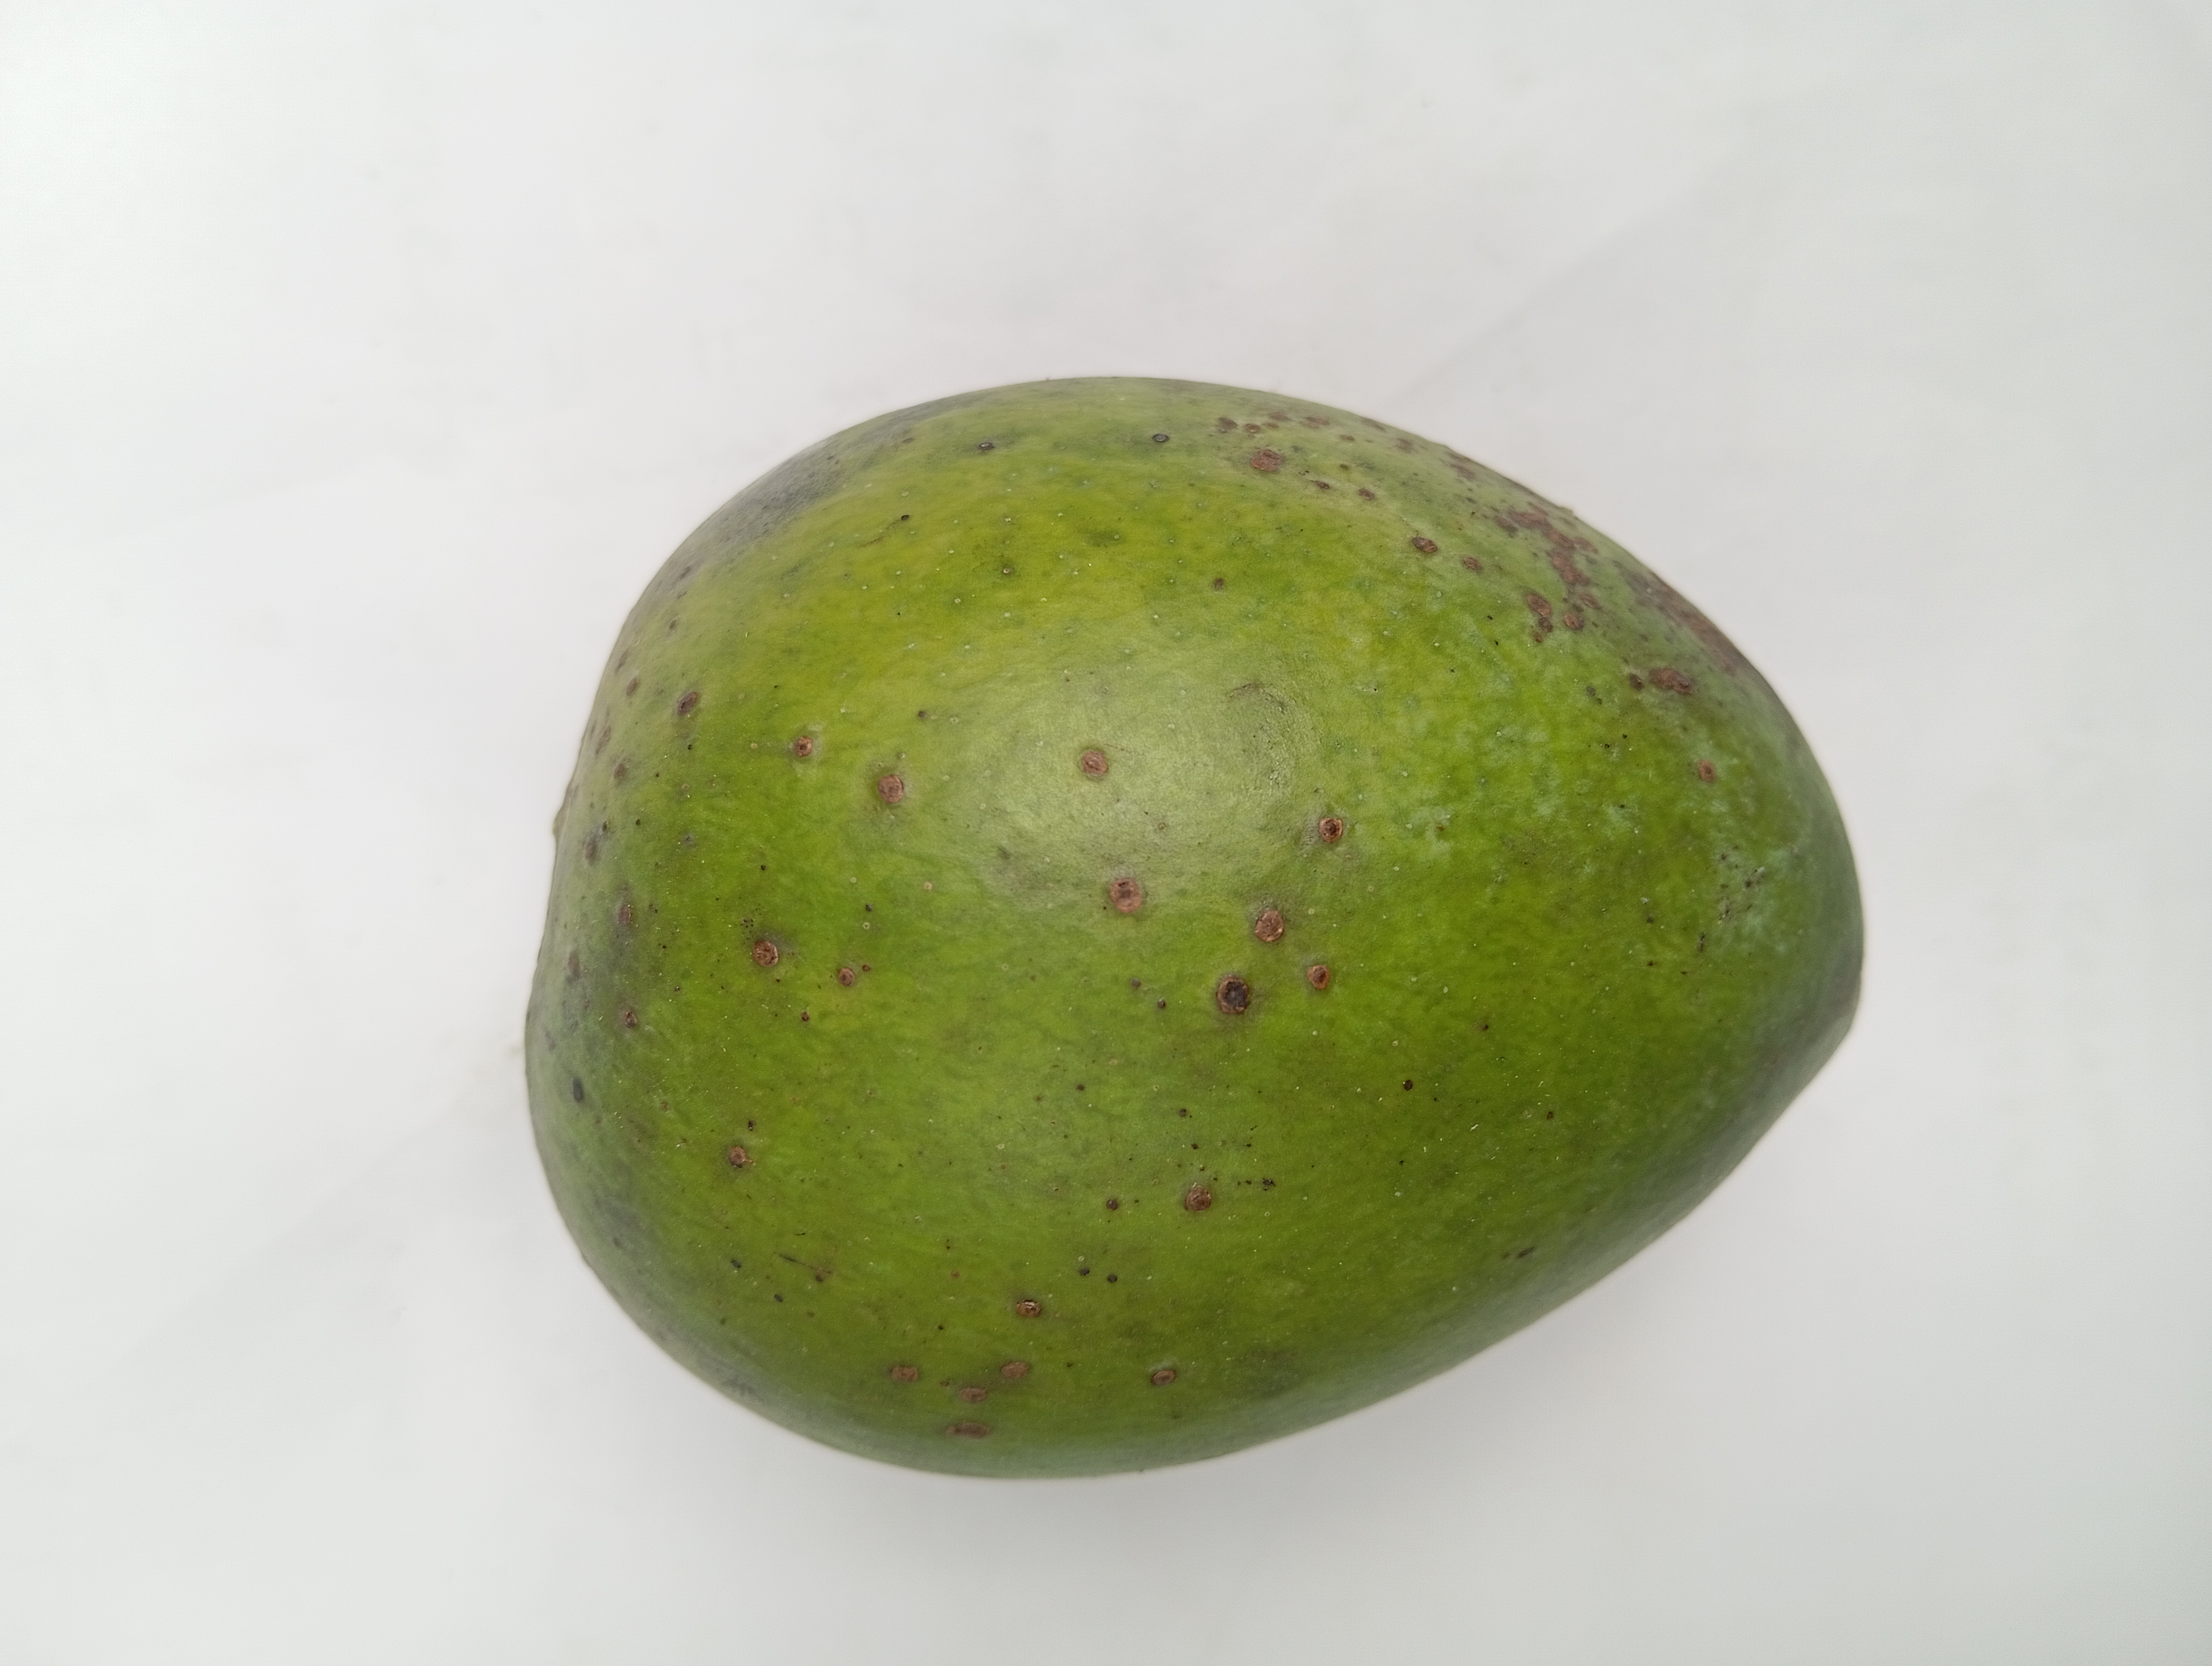
Mango variety: Harivanga